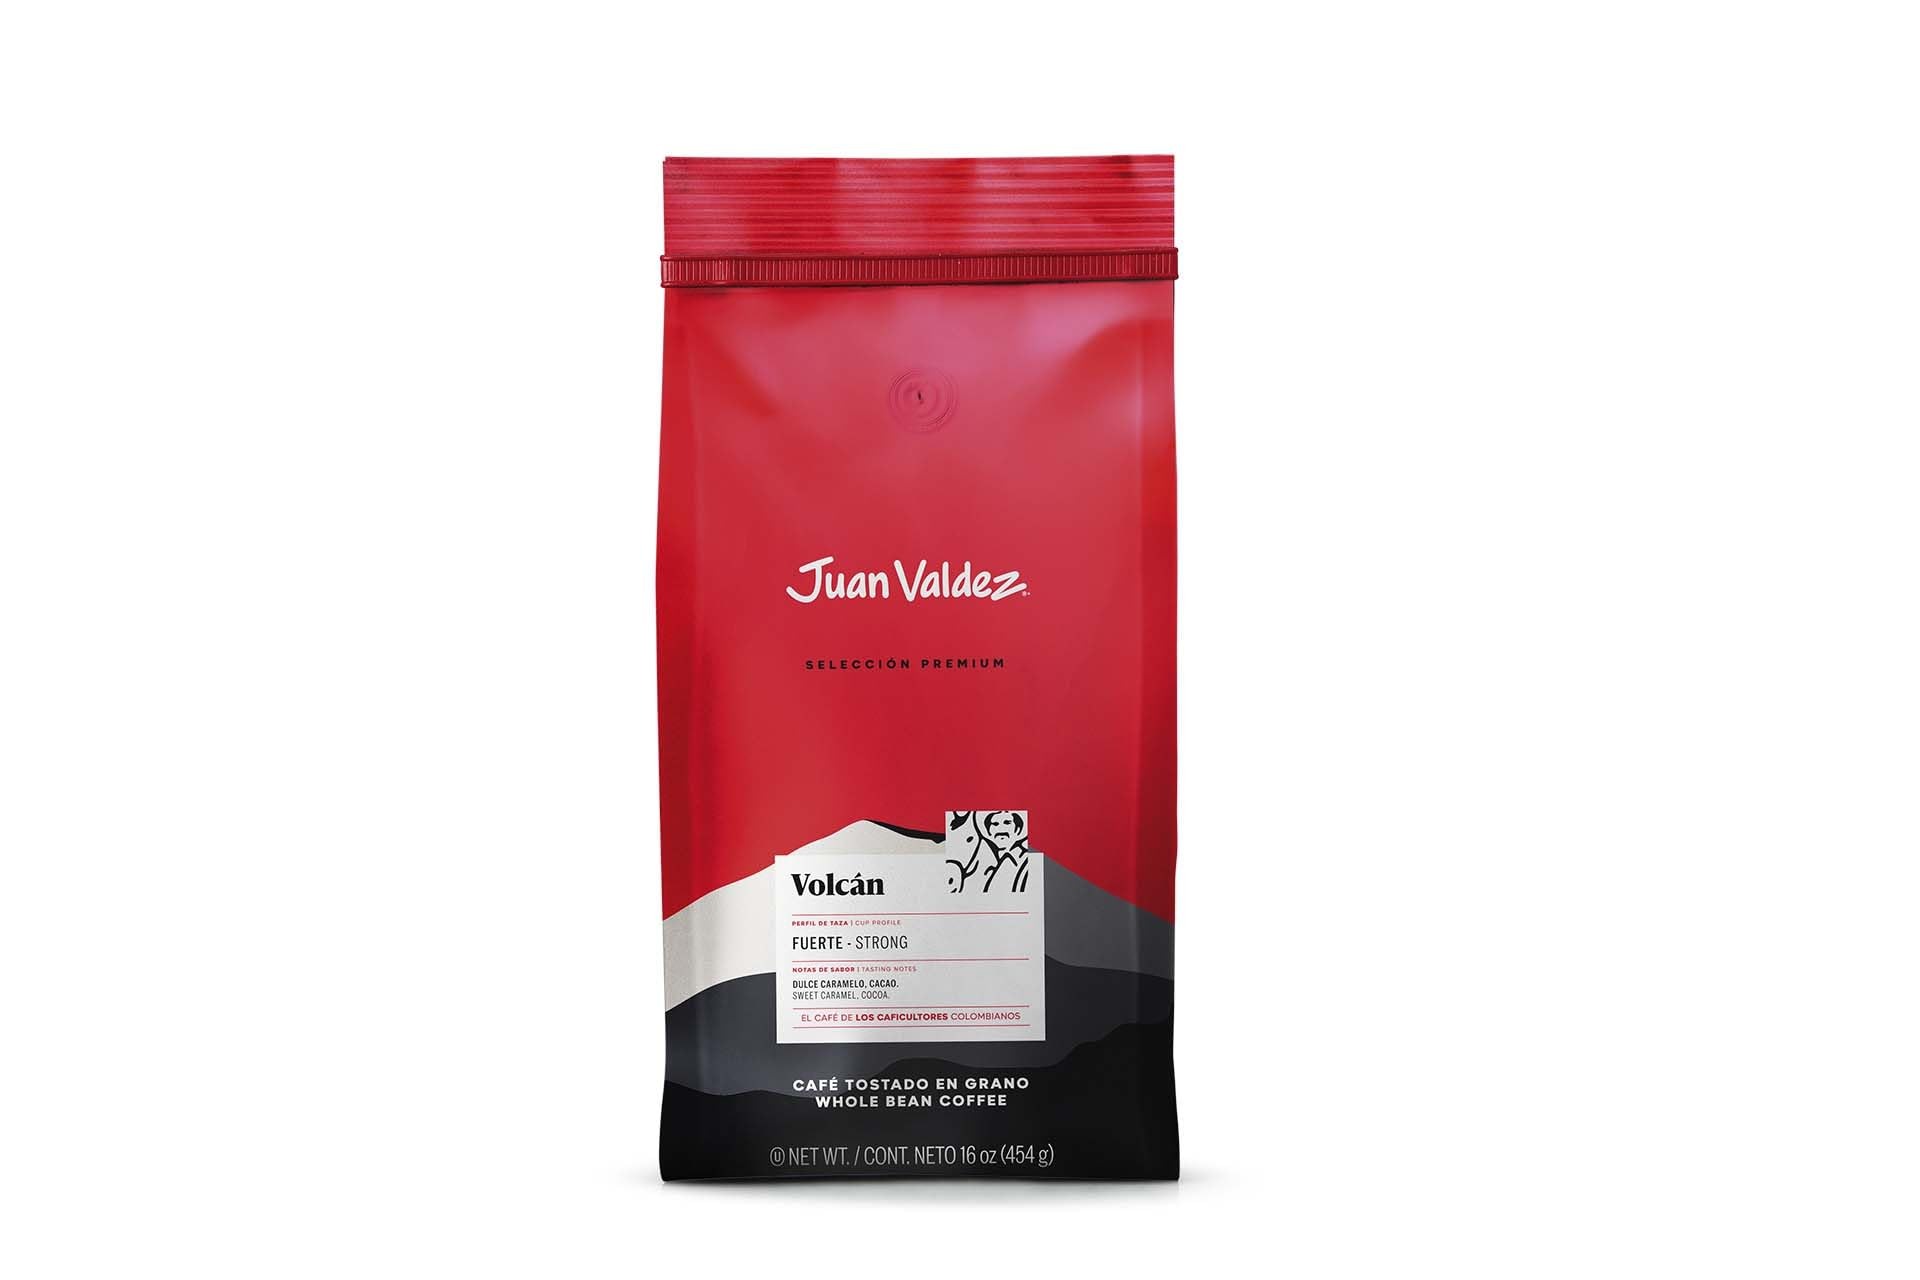
Item Name: Juan Valdez Volcan Whole Bean Coffee, Dark Roast 16 oz - Premium Colombian Coffee
Bullet Point 1: Juan Valdez Coffee, Ideal for dark roast and espresso lovers, this unique blend is recognized for its high body, subtle acidity and notes of sweet caramel.
Bullet Point 2: Origin: Colombia / Size: 16 oz -/Grind: Whole Bean
Bullet Point 3: Caffeine Content: Caffeinated / Roast: Dark / Acidity: Low / Body: High
Bullet Point 4: Flavor Notes: Cocoa and Sweet Caramel
Bullet Point 5: Composition: 100% Arabica Beans
Bullet Point 6: Pairings: Chocolate Cakes, Carrots, Donuts and Nuts
Bullet Point 7: Brewing Methods: Pressure Methods
Bullet Point 8: Best time for consumption: After lunch
Bullet Point 9: Recommended Preparations: Espresso, Espresso Martini, Cuban Colada or Cortado
Value: 16.0
Unit: Ounce

Price: 18.89